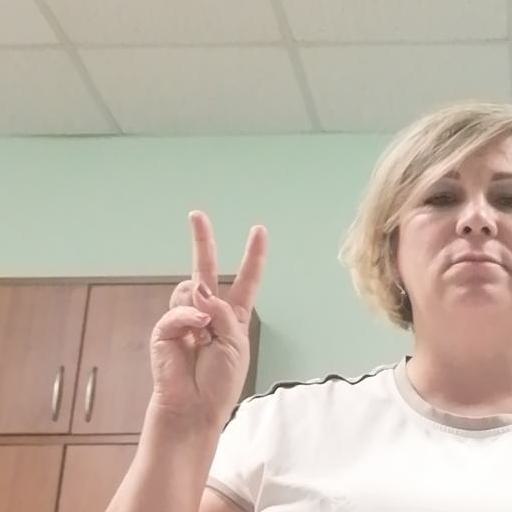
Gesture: peace